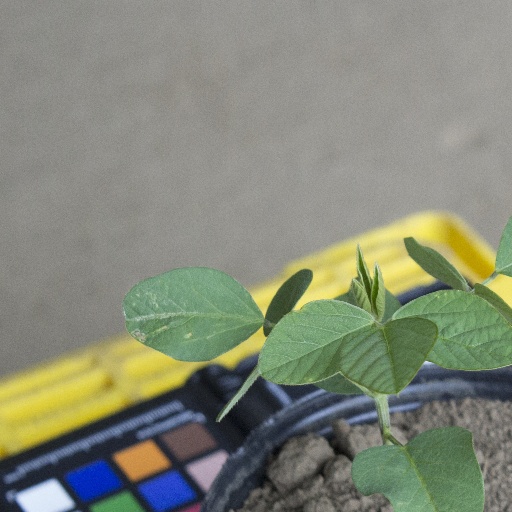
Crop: soybean